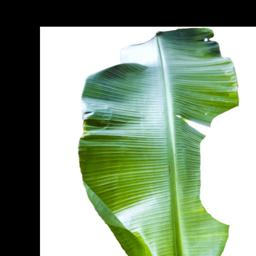
Label: BHIMKOL